You Jih-cheng

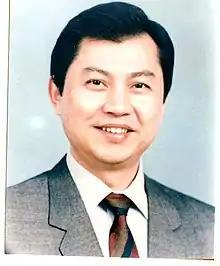
You during his term as a member of the Legislative Yuan.

You Jih-cheng (15 May 1949 – 25 May 2002) was a Taiwanese politician who served as the mayor of Longtan District in Taoyuan City and was elected as the second legislator in Taoyuan County on behalf of the Kuomintang party. He was killed in the crash of China Airlines Flight 611 on 25 May 2002. The Boeing 747 operating the flight broke apart in mid-air near Magong, Penghu. All 225 people on board including You Jih-cheng were killed and he was among the 50 bodies that have never been found or identified.